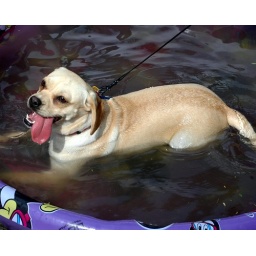
gretchen in the dirty bath